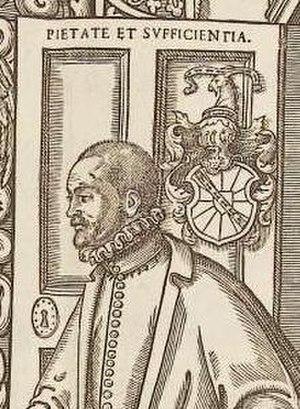
Christophe de Savigny est un savant humaniste de la Renaissance française au XVIᵉ siècle. Auteur d’un ouvrage intitulé Tableaux accomplis de tous les arts libéraux, il peut être considéré comme le premier encyclopédiste de langue française, lointain prédécesseur des Diderot et d'Alembert.